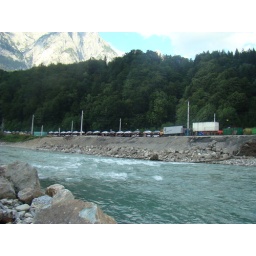
Cars ferried on train beside river